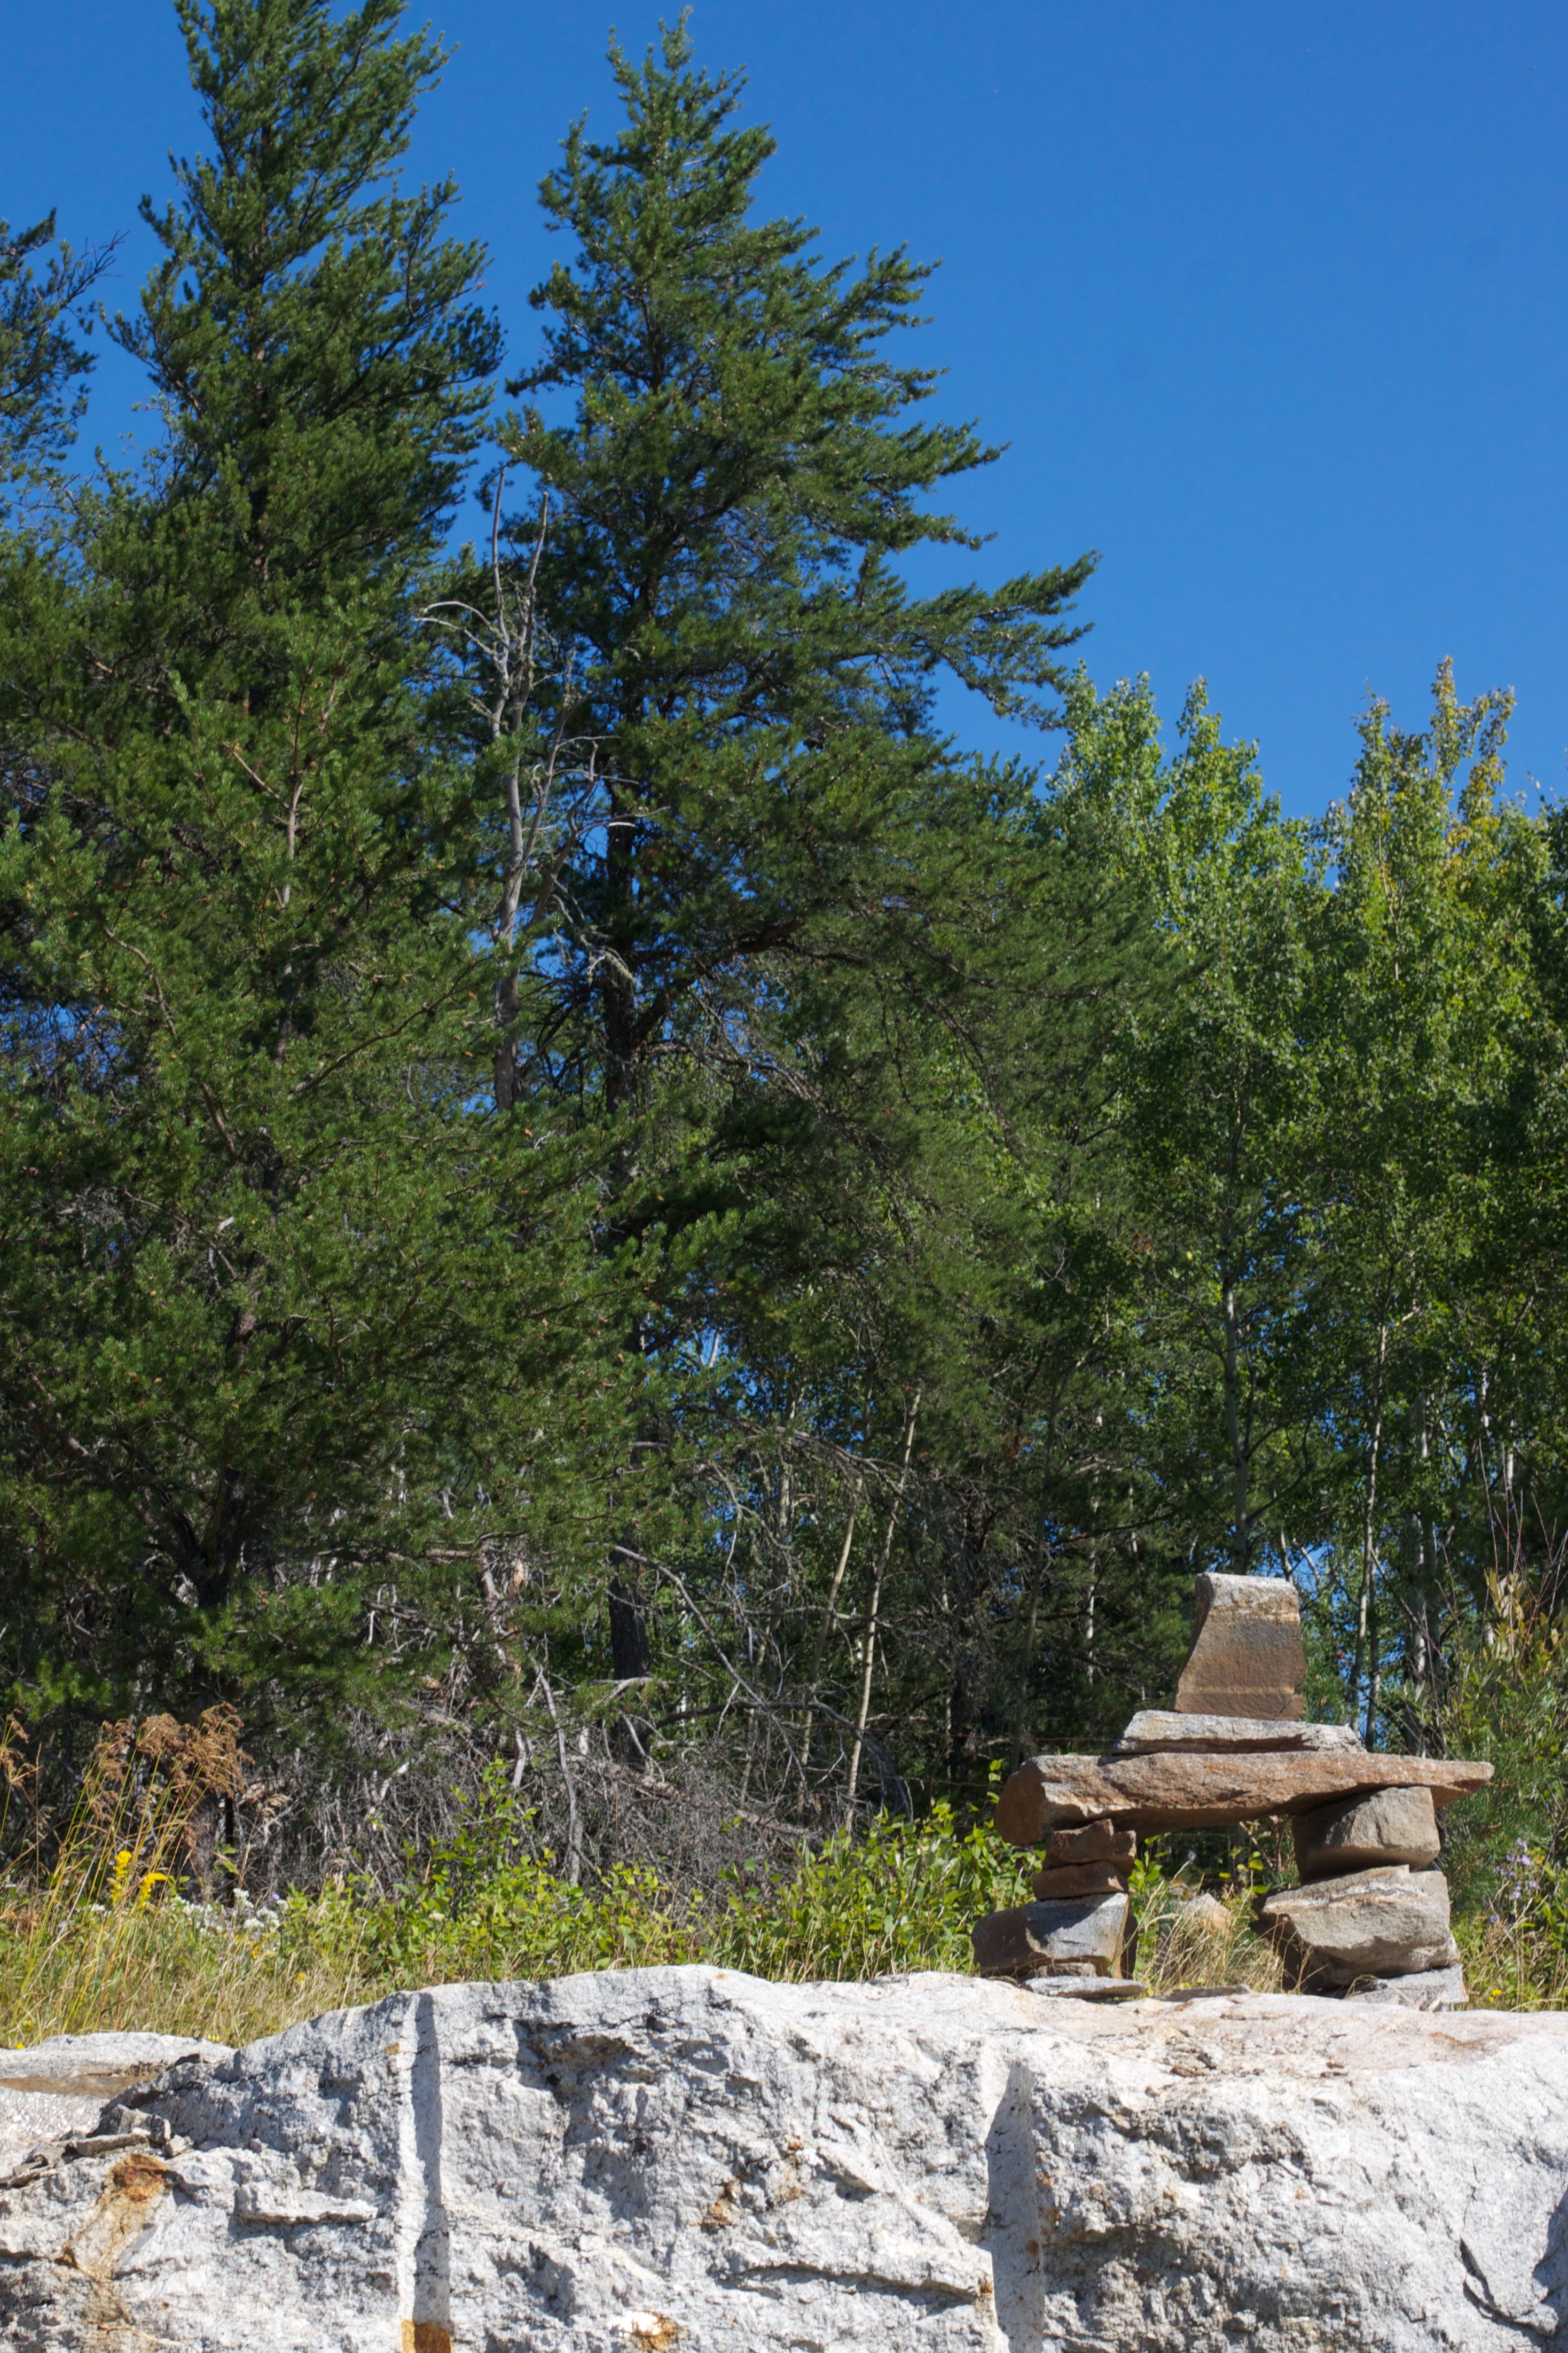
tree, wilderness, mountain, plant, trail, autumn, garden, odyssey, ecosystem, biome, woody plant